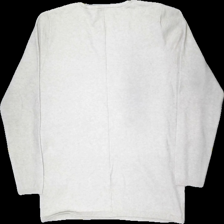
View: back
Type: Sweater
Category: Ladies
Brand: Free Quent
Colors: Beige
Material: 80% viscose, 20% polyester
Size: XXL
Price range: 100-150
Recommended usage: Reuse